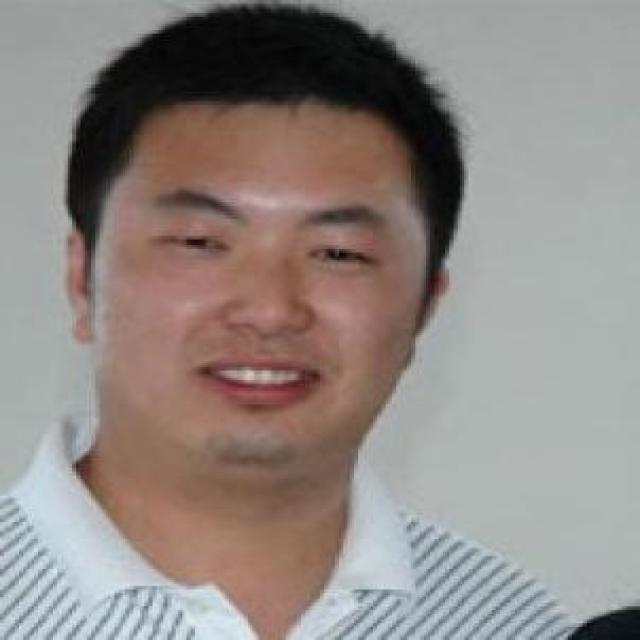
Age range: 21-44